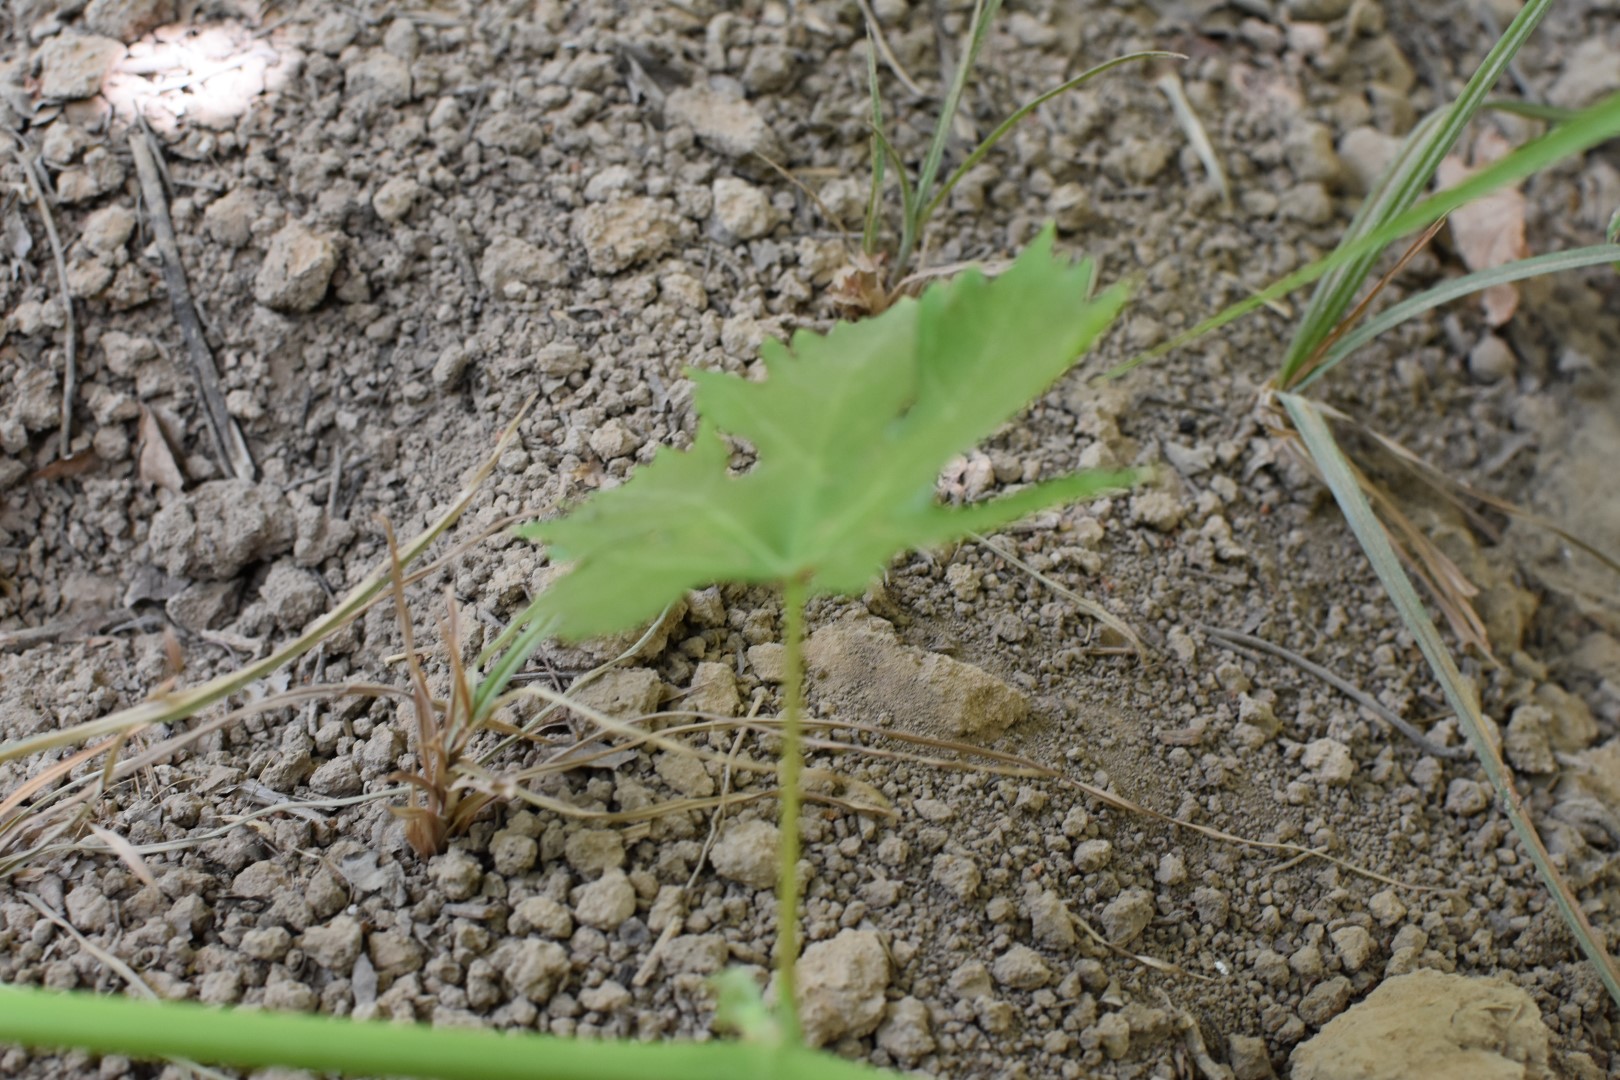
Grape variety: Riasi